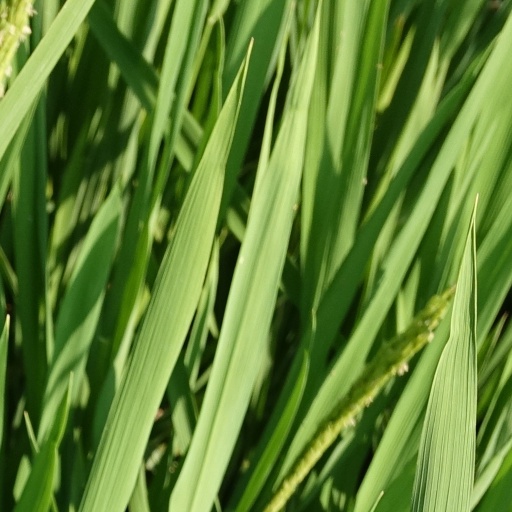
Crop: rice